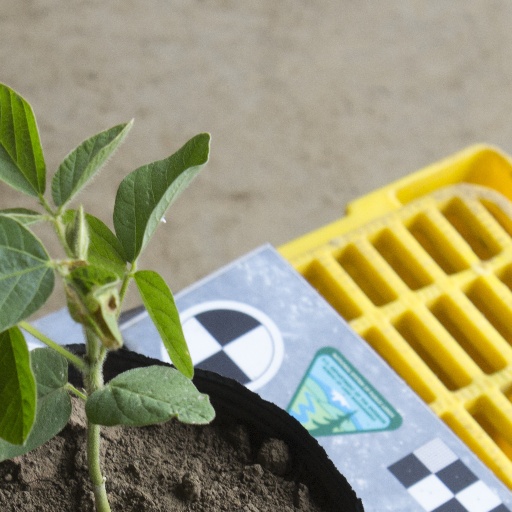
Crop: soybean